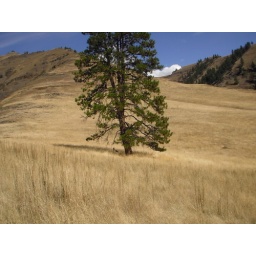
Old sickle bar under tree on Joseph Creek